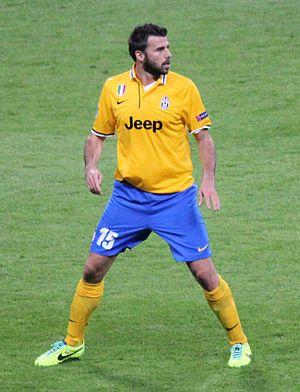
Andrea Barzagli, né le 8 mai 1981 à Fiesole en Toscane, est un ancien footballeur international italien. Il est maintenant retraité des terrains.